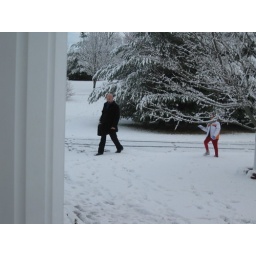
Poor Kev walking home in the snow after his car got stuck:)